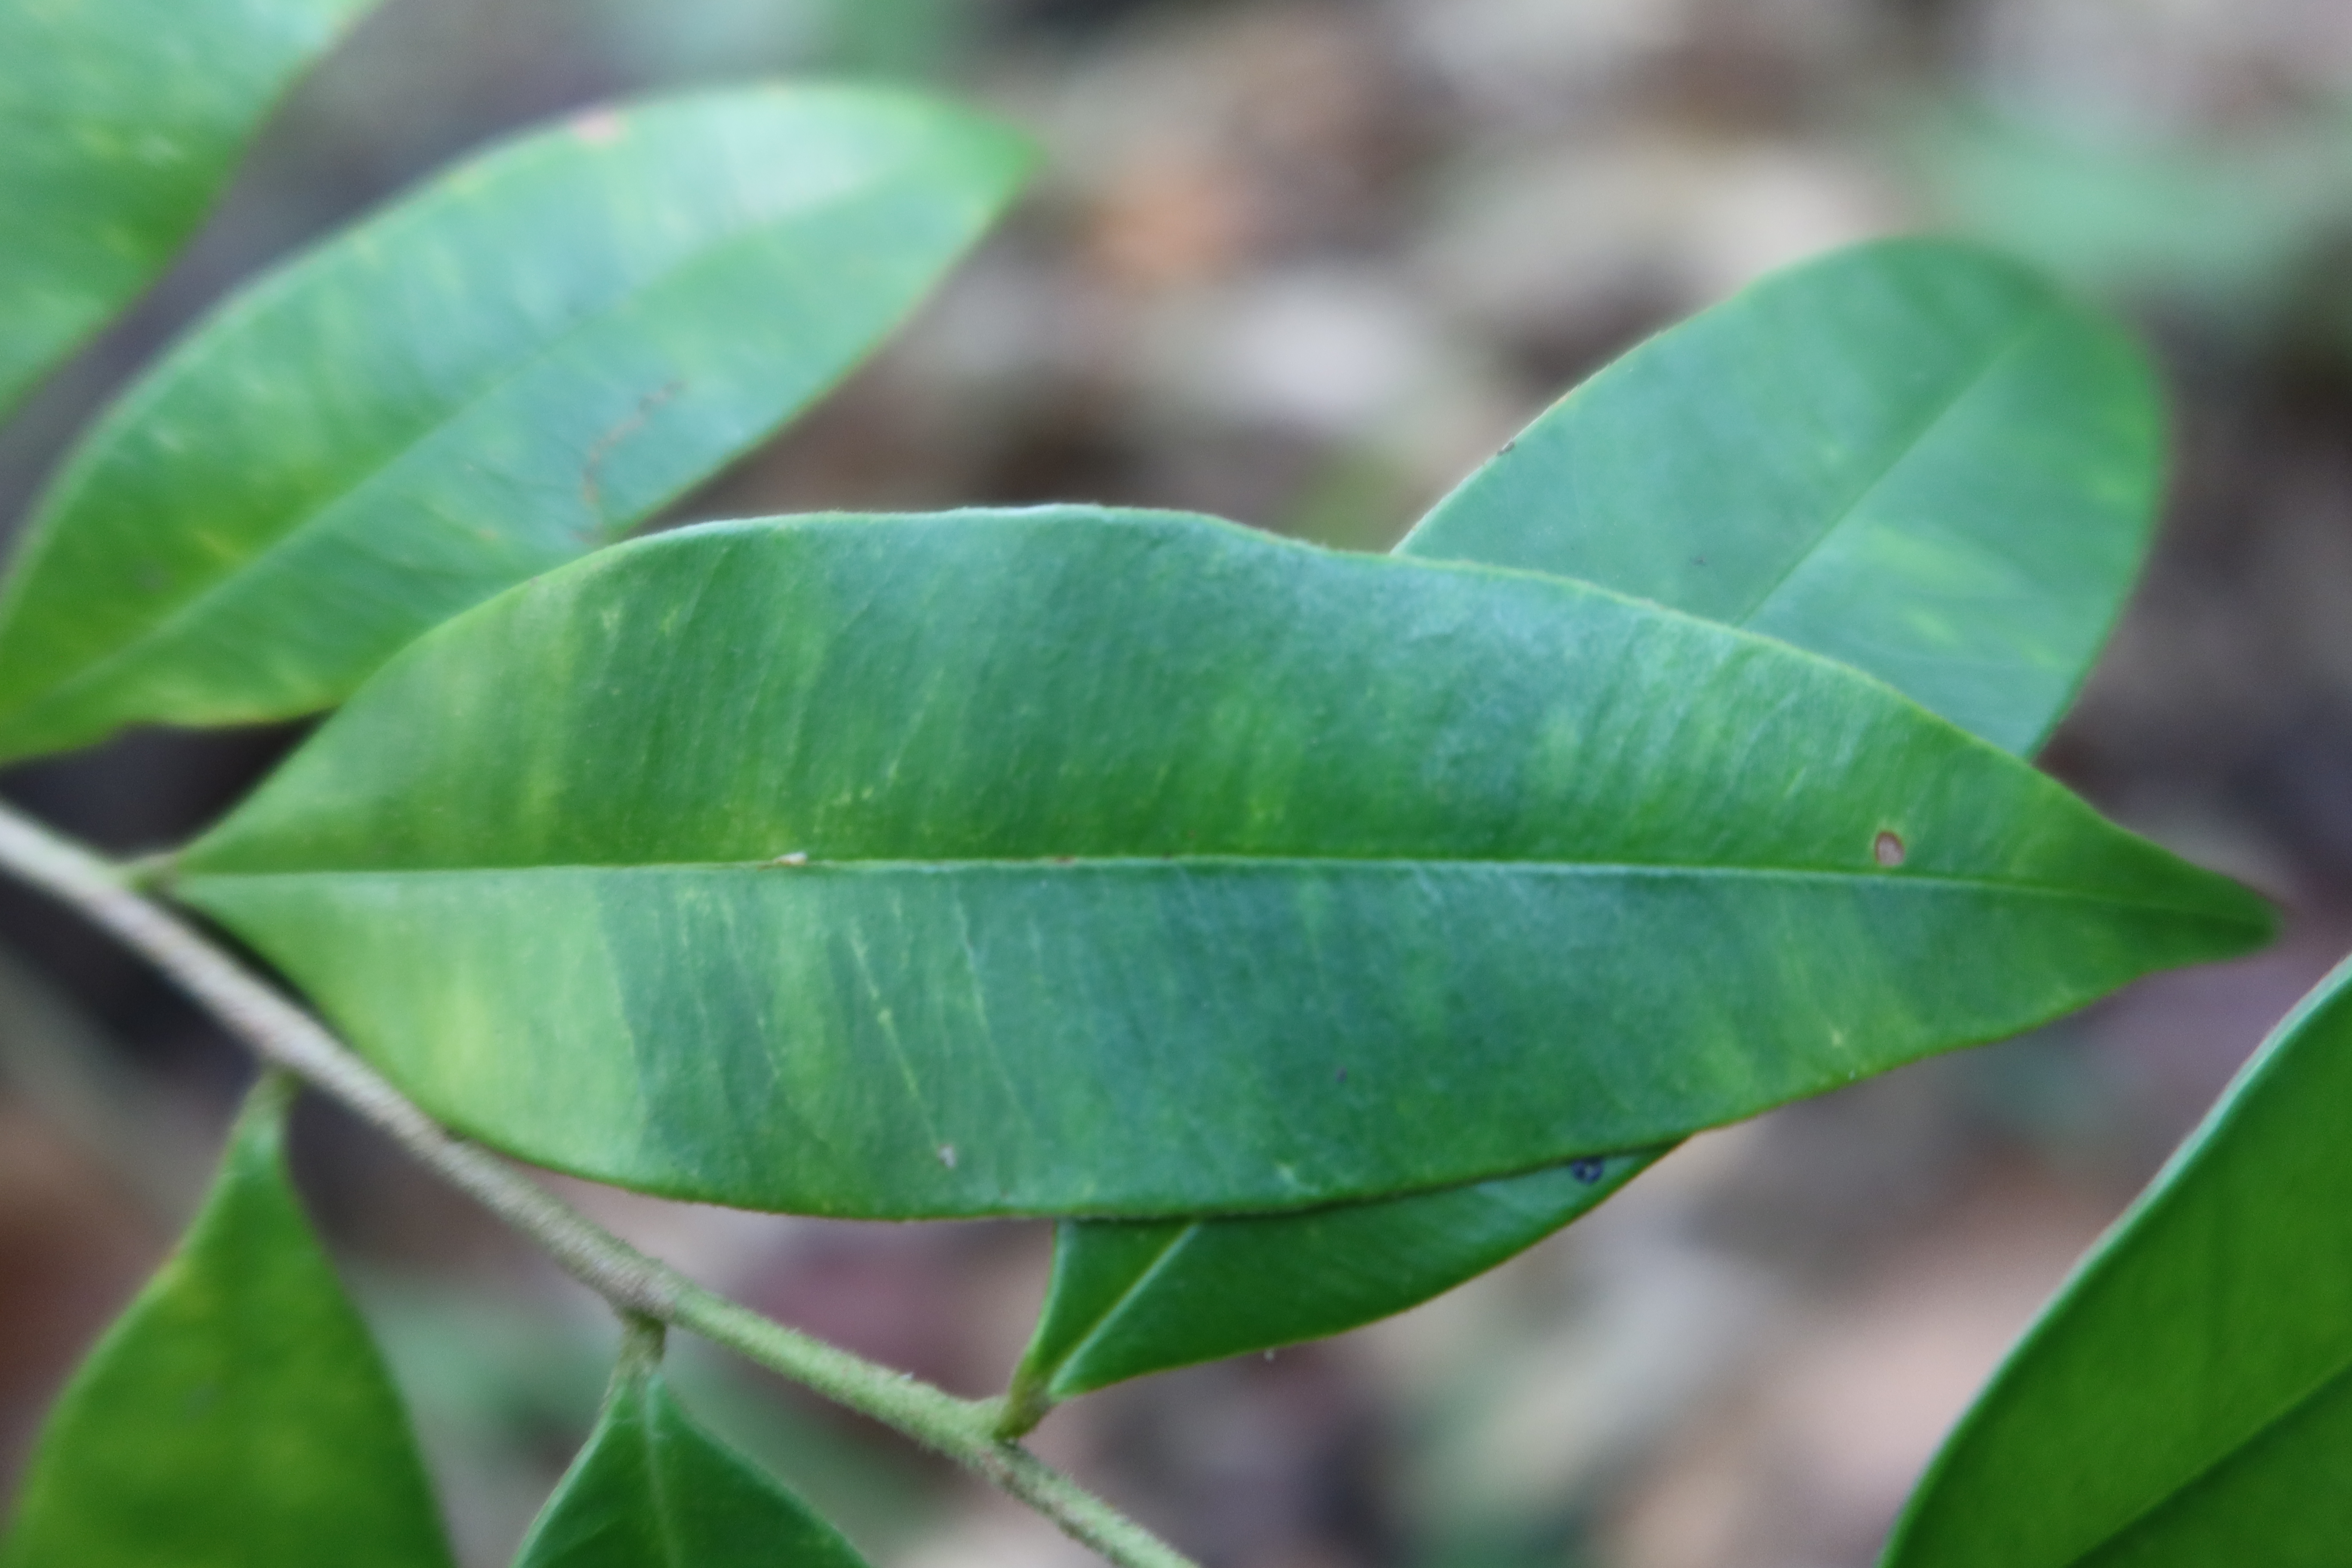
Label: Brown spots